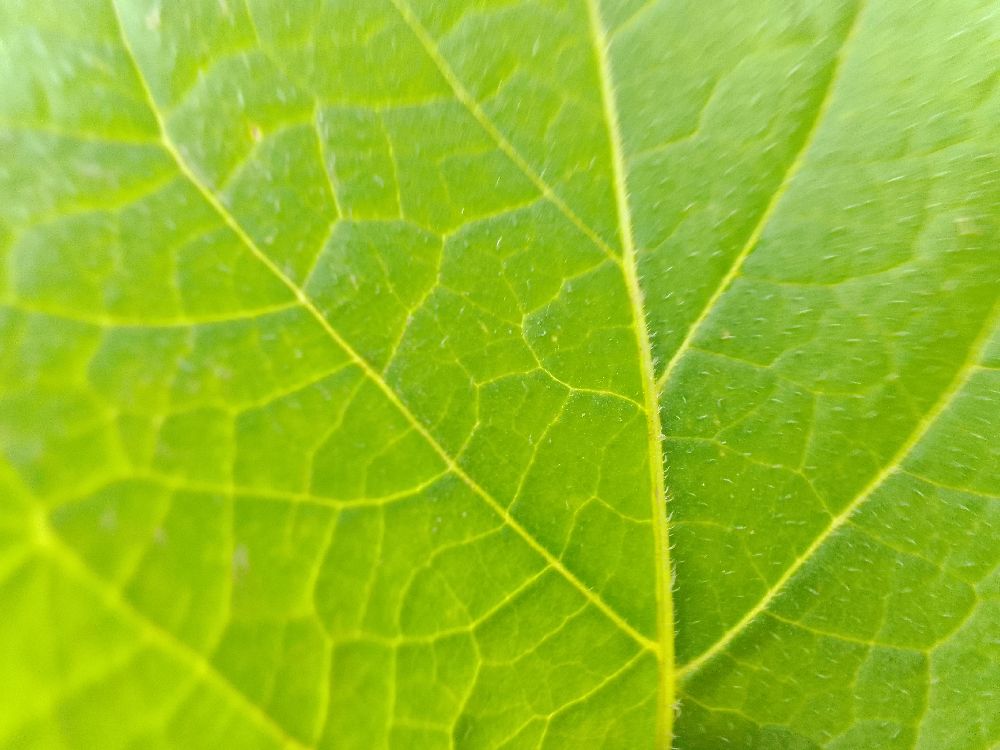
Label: Healthy